Kenneth Mburu Mungara

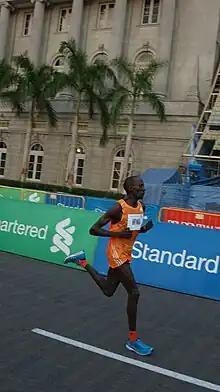
SCM1 Singapore 2014

He won his first major international marathon in 2008, completing the Prague Marathon in 2:11:06, one minute ahead of second-placed Eliah Sang. Four months later he won the Scotiabank Toronto Waterfront Marathon, upsetting the race favourites John Kelai and Tariku Jufar, and edging out Peter Kiprotich for the victory in 2:11:01.